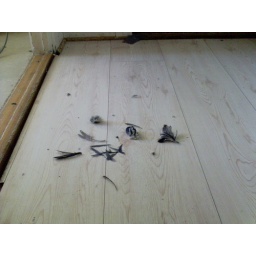
Eaten by the black cat